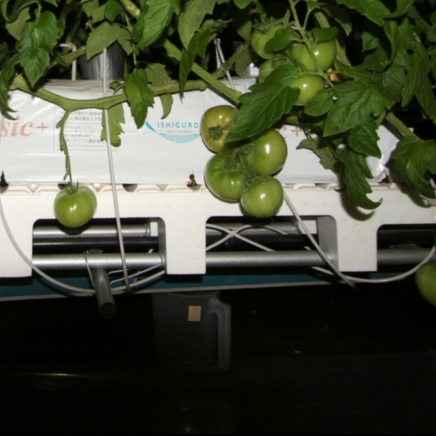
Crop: tomato